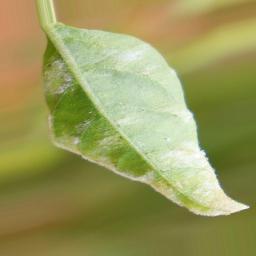
Label: powdery mildew